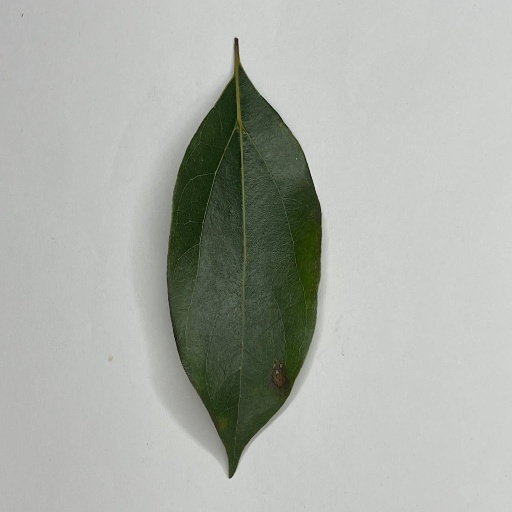
Species: Camphor
Leaf condition: Healthy Leaf